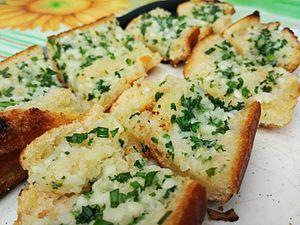
Une persillade est une recette simple de sauce froide ou de condiment, à base de persil et d'ail hachés, et éventuellement d'huile d'olive, de vinaigre, et/ou de chapelure...
Le pain à l'ail consiste en du pain garni d'ail, et éventuellement d'autres ingrédients tels que huile d'olive, beurre, et parfois persil, basilic ou tomates. Il est généralement grillé. Ce pain est répandu à travers l'hémisphère occidental, il en existe de nombreuses variations.